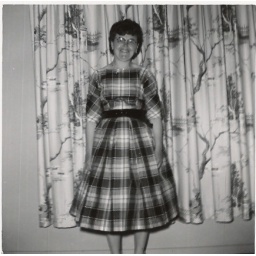
curtains - grandma in a plaid dress